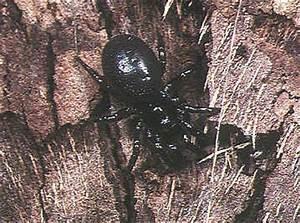
spider